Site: brandenburg
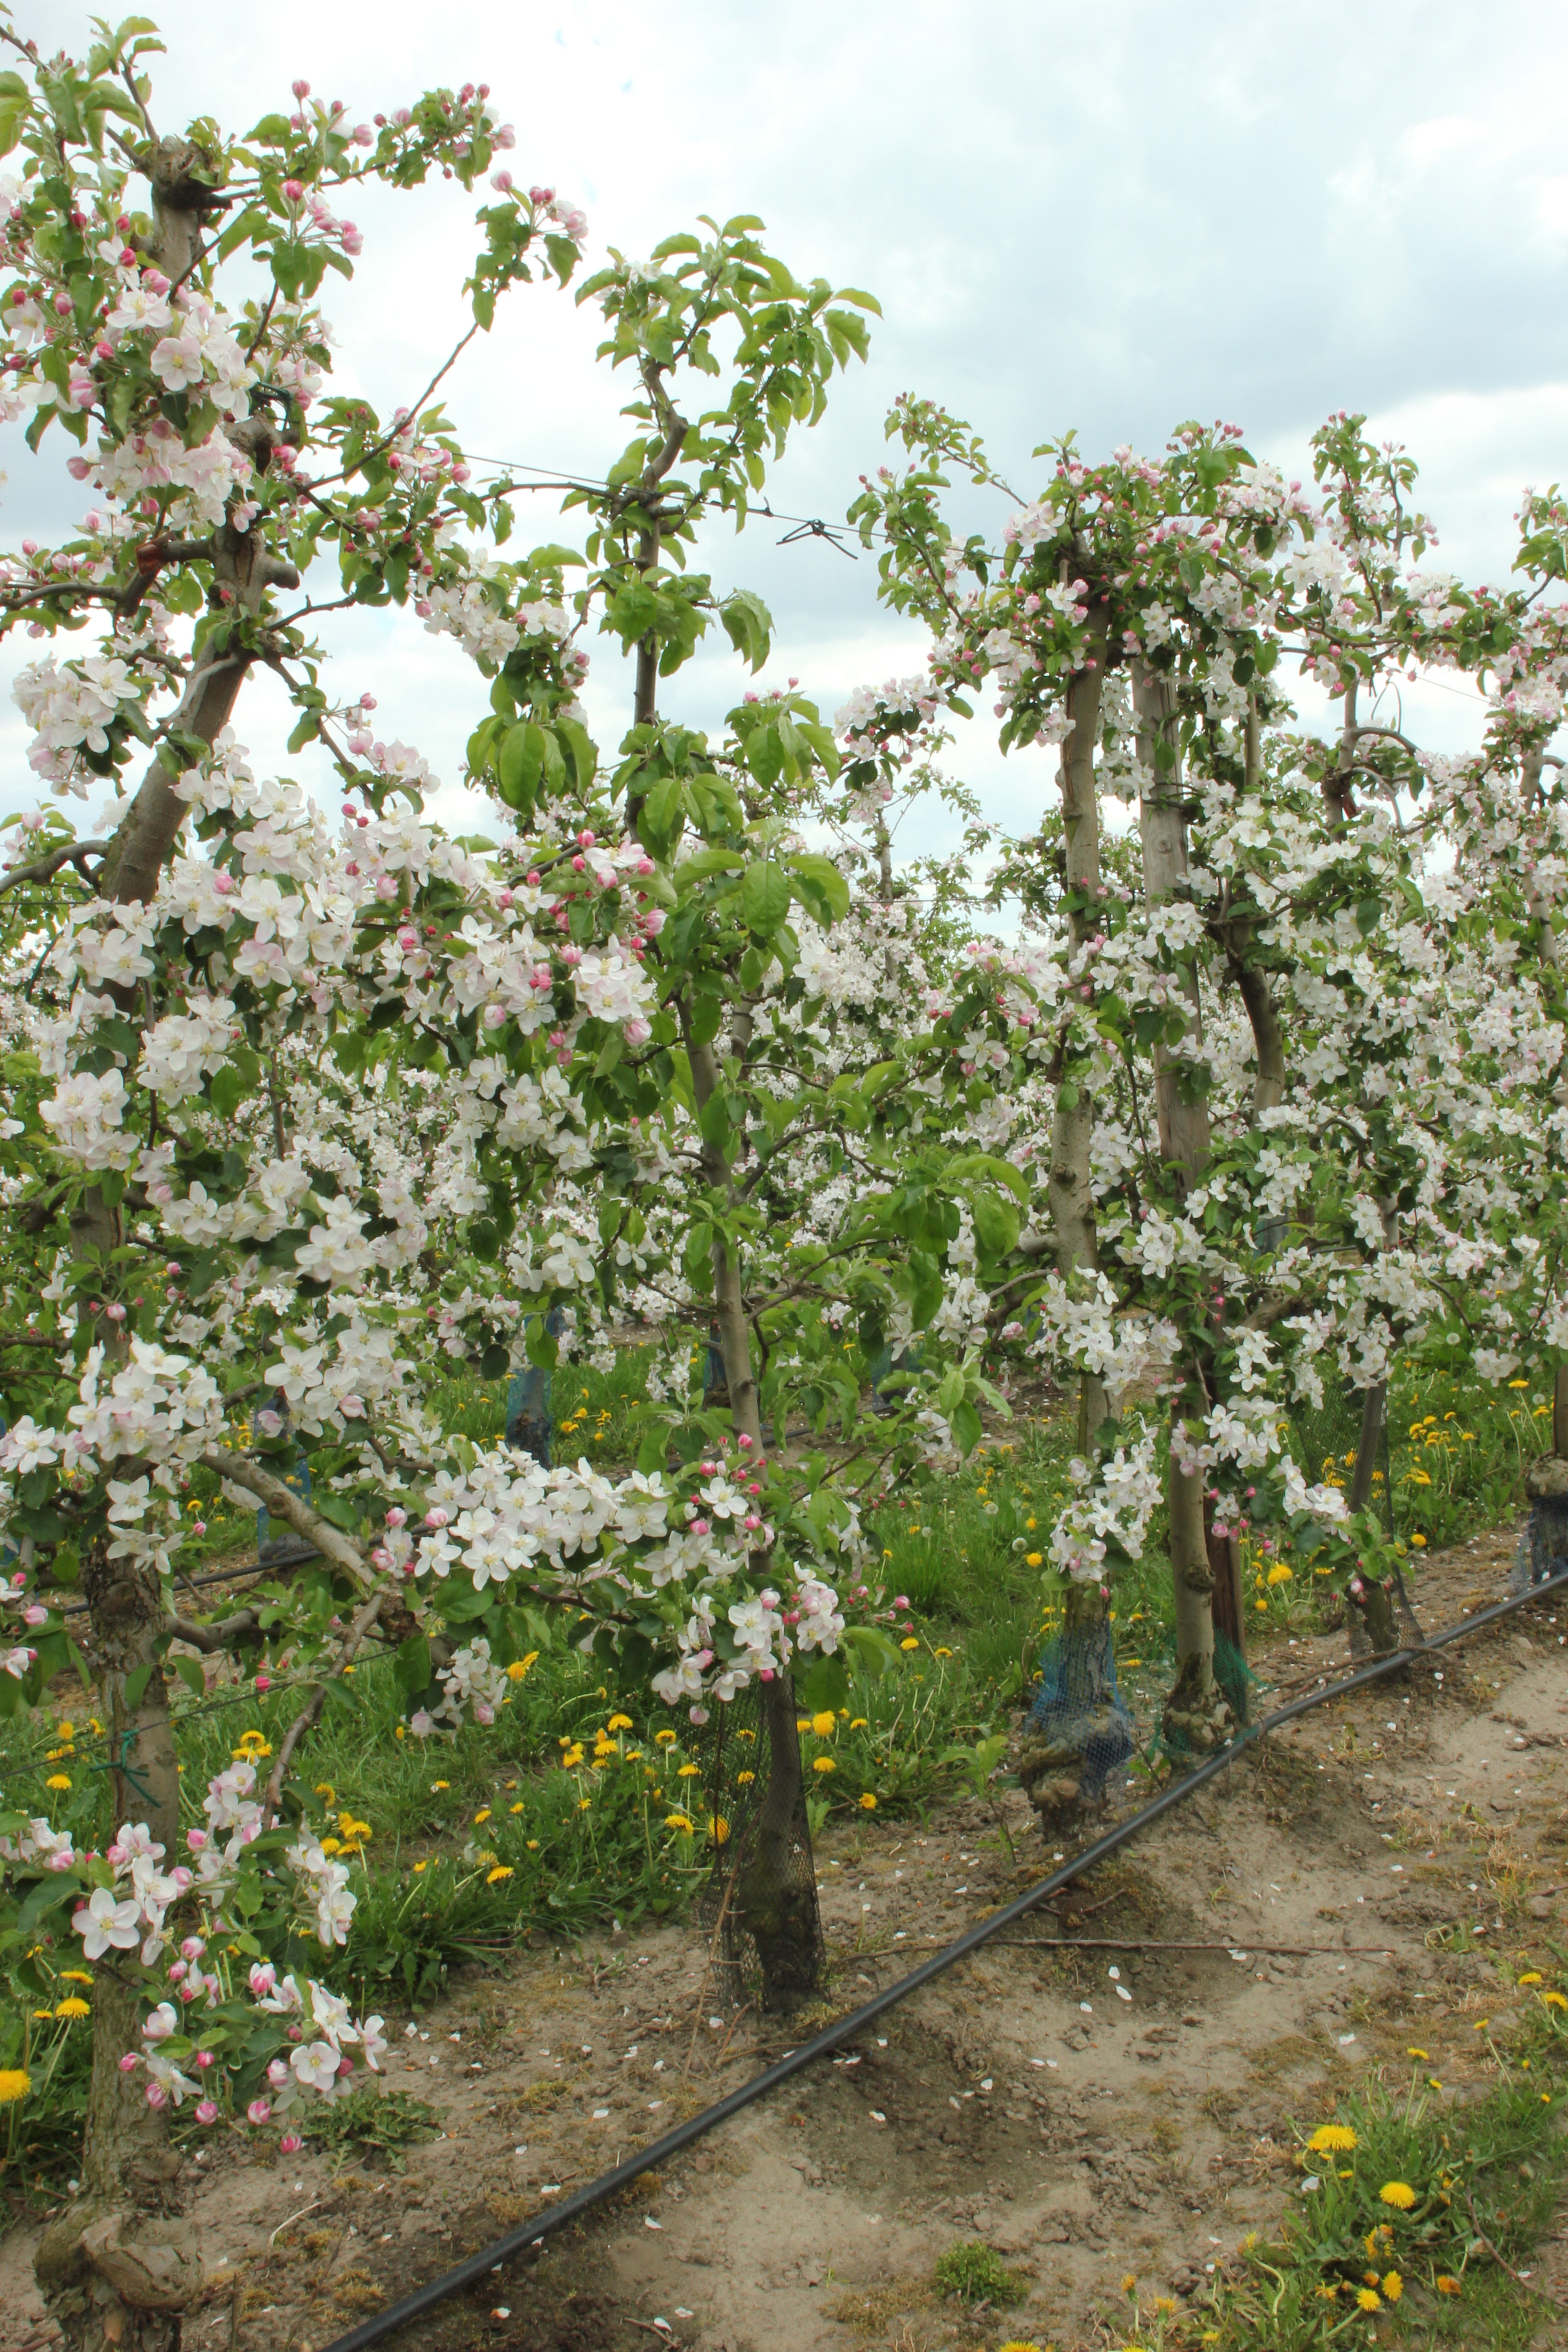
Growth stage (BBCH 65): Flowering